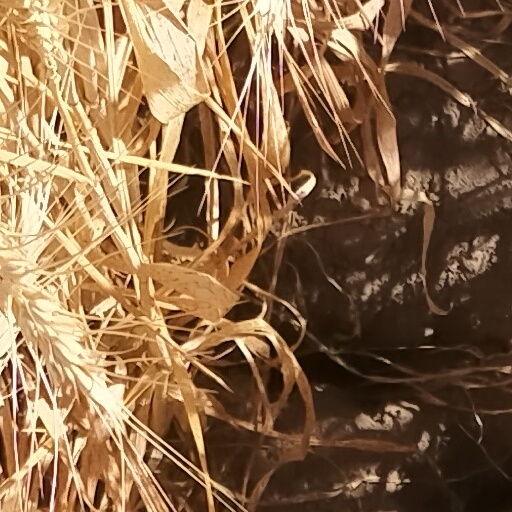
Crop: wheat